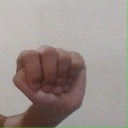
अक्षर: ठ